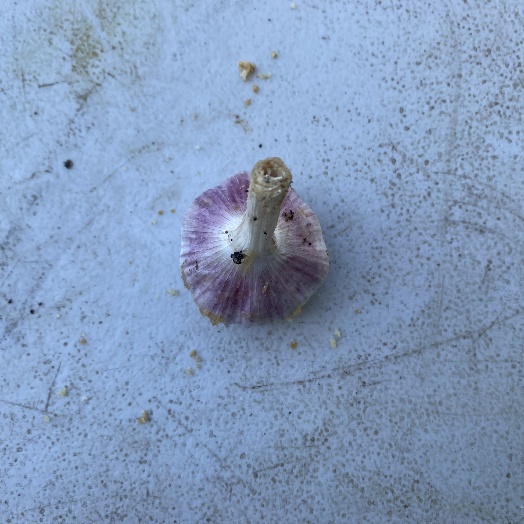
Label: generalcompost